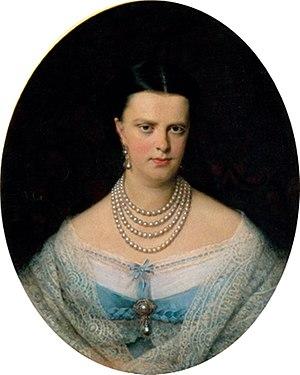
Cet article présente, par ordre chronologique de naissance, les principales personnalités féminines ayant appartenu à la Maison de Savoie, par naissance ou par mariage.
Marie-Clotilde de Savoie, princesse de Sardaigne puis, par son mariage, princesse Napoléon, est née le 2 mars 1843 à Turin et décédée le 25 juin 1911 à Moncallier. Fille aînée du roi Victor-Emmanuel II d’Italie, elle est l'épouse du prétendant bonapartiste au trône de France Napoléon-Jérôme.